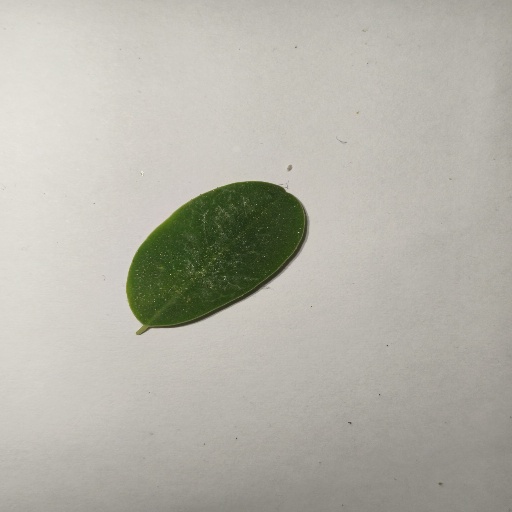
Species: Sojina
Leaf condition: Healthy Leaf